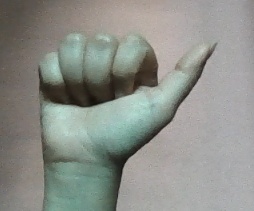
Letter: dhad